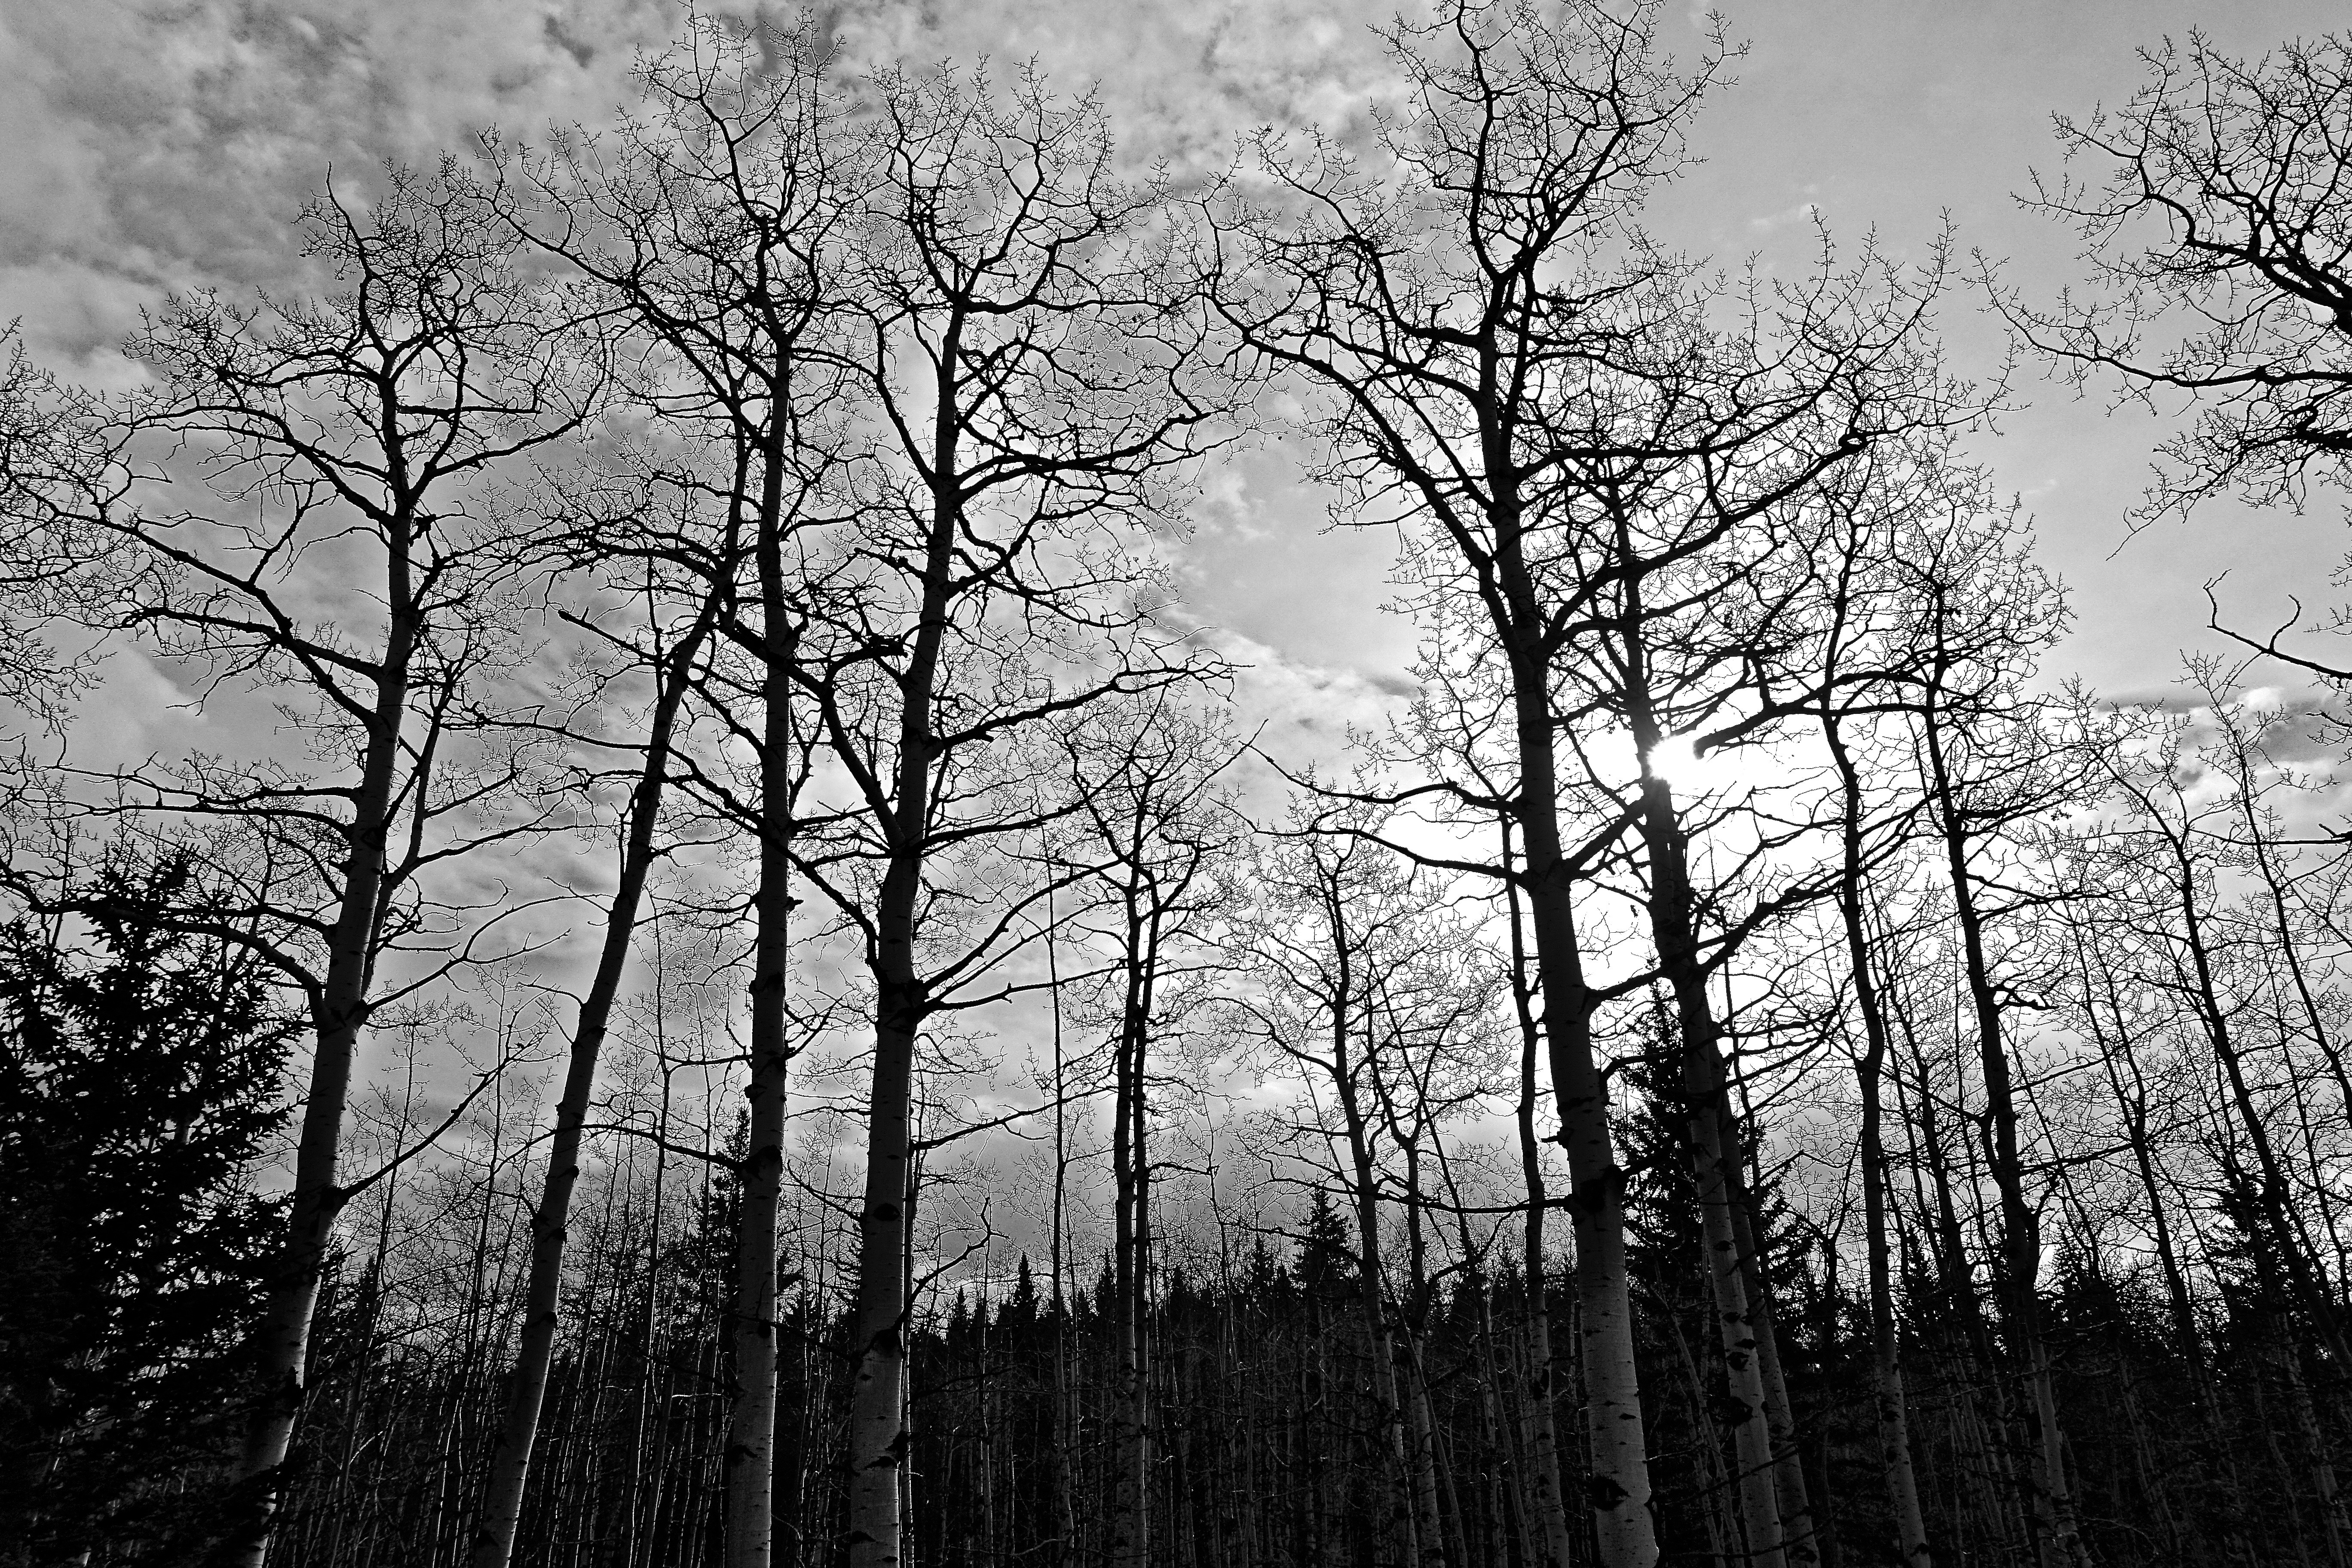
landscape, tree, nature, forest, branch, winter, black and white, plant, mist, sunlight, environment, tranquil, monochrome, season, trees, daylight, branches, woodland, habitat, forest trees, monochrome photography, natural environment, atmospheric phenomenon, woody plant